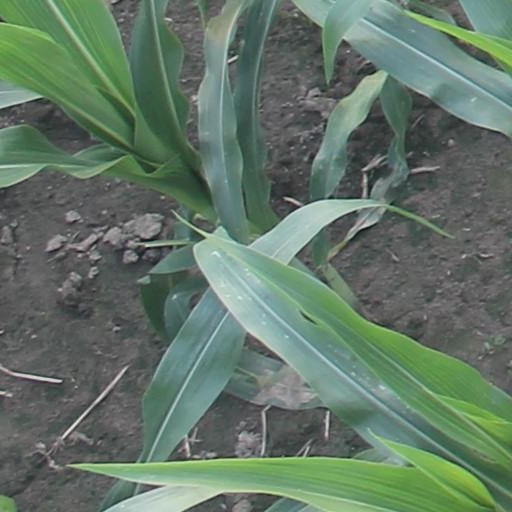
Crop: maize; corn